Fort of São Vicente

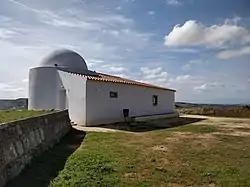
The Chapel of São Vicente, now housing a Lines of Torres Vedras Interpretation Centre

However, the threat of further invasions by the French led Wellington, on October 20, 1809, to order the construction of defensive lines in order to protect Lisbon from Napoléon Bonaparte's troops. Work on the Fort of São Vicente as part of the first line of defence began on November 8, 1809, at more or less the same time as improvements to the Fort of São Julião da Barra, close to Lisbon, and construction of the new Fort of Alqueidão to the southeast of Torres Vedras near Sobral de Monte Agraço, under the overall supervision of Colonel Richard Fletcher who was commander of the Royal Engineers. A total of 152 forts, redoubts and other defences forming three lines of defence were eventually constructed over 80 kilometres, reinforcing the natural obstacles that the land offered and making maximum use of the existing topography. In addition to protecting Lisbon, the defensive lines were also designed to cover Wellington’s own retreat and possible evacuation from a beach close to the Fort of São Julião da Barra, if his troops were overwhelmed by French forces.